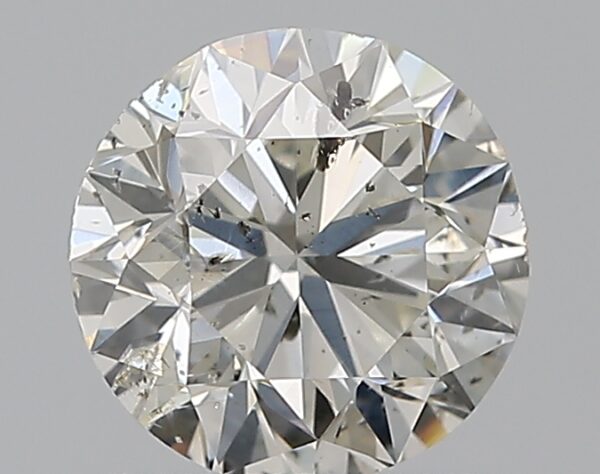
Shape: round
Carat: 1
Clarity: SI2
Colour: H
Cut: VG
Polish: VG
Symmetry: GD
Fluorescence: N
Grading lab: IGI
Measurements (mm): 6.23 x 6.15 x 4.01